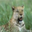
Label: leopard